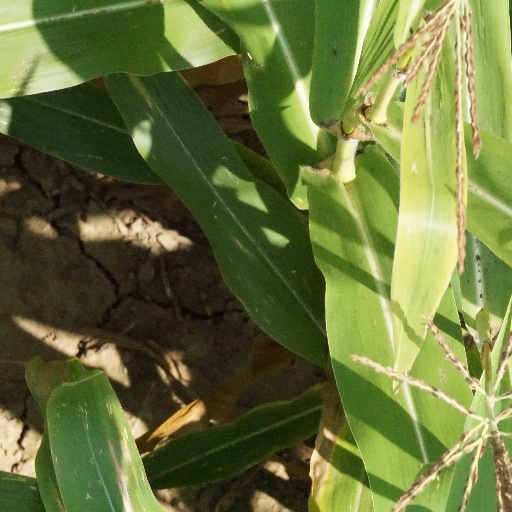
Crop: maize; corn